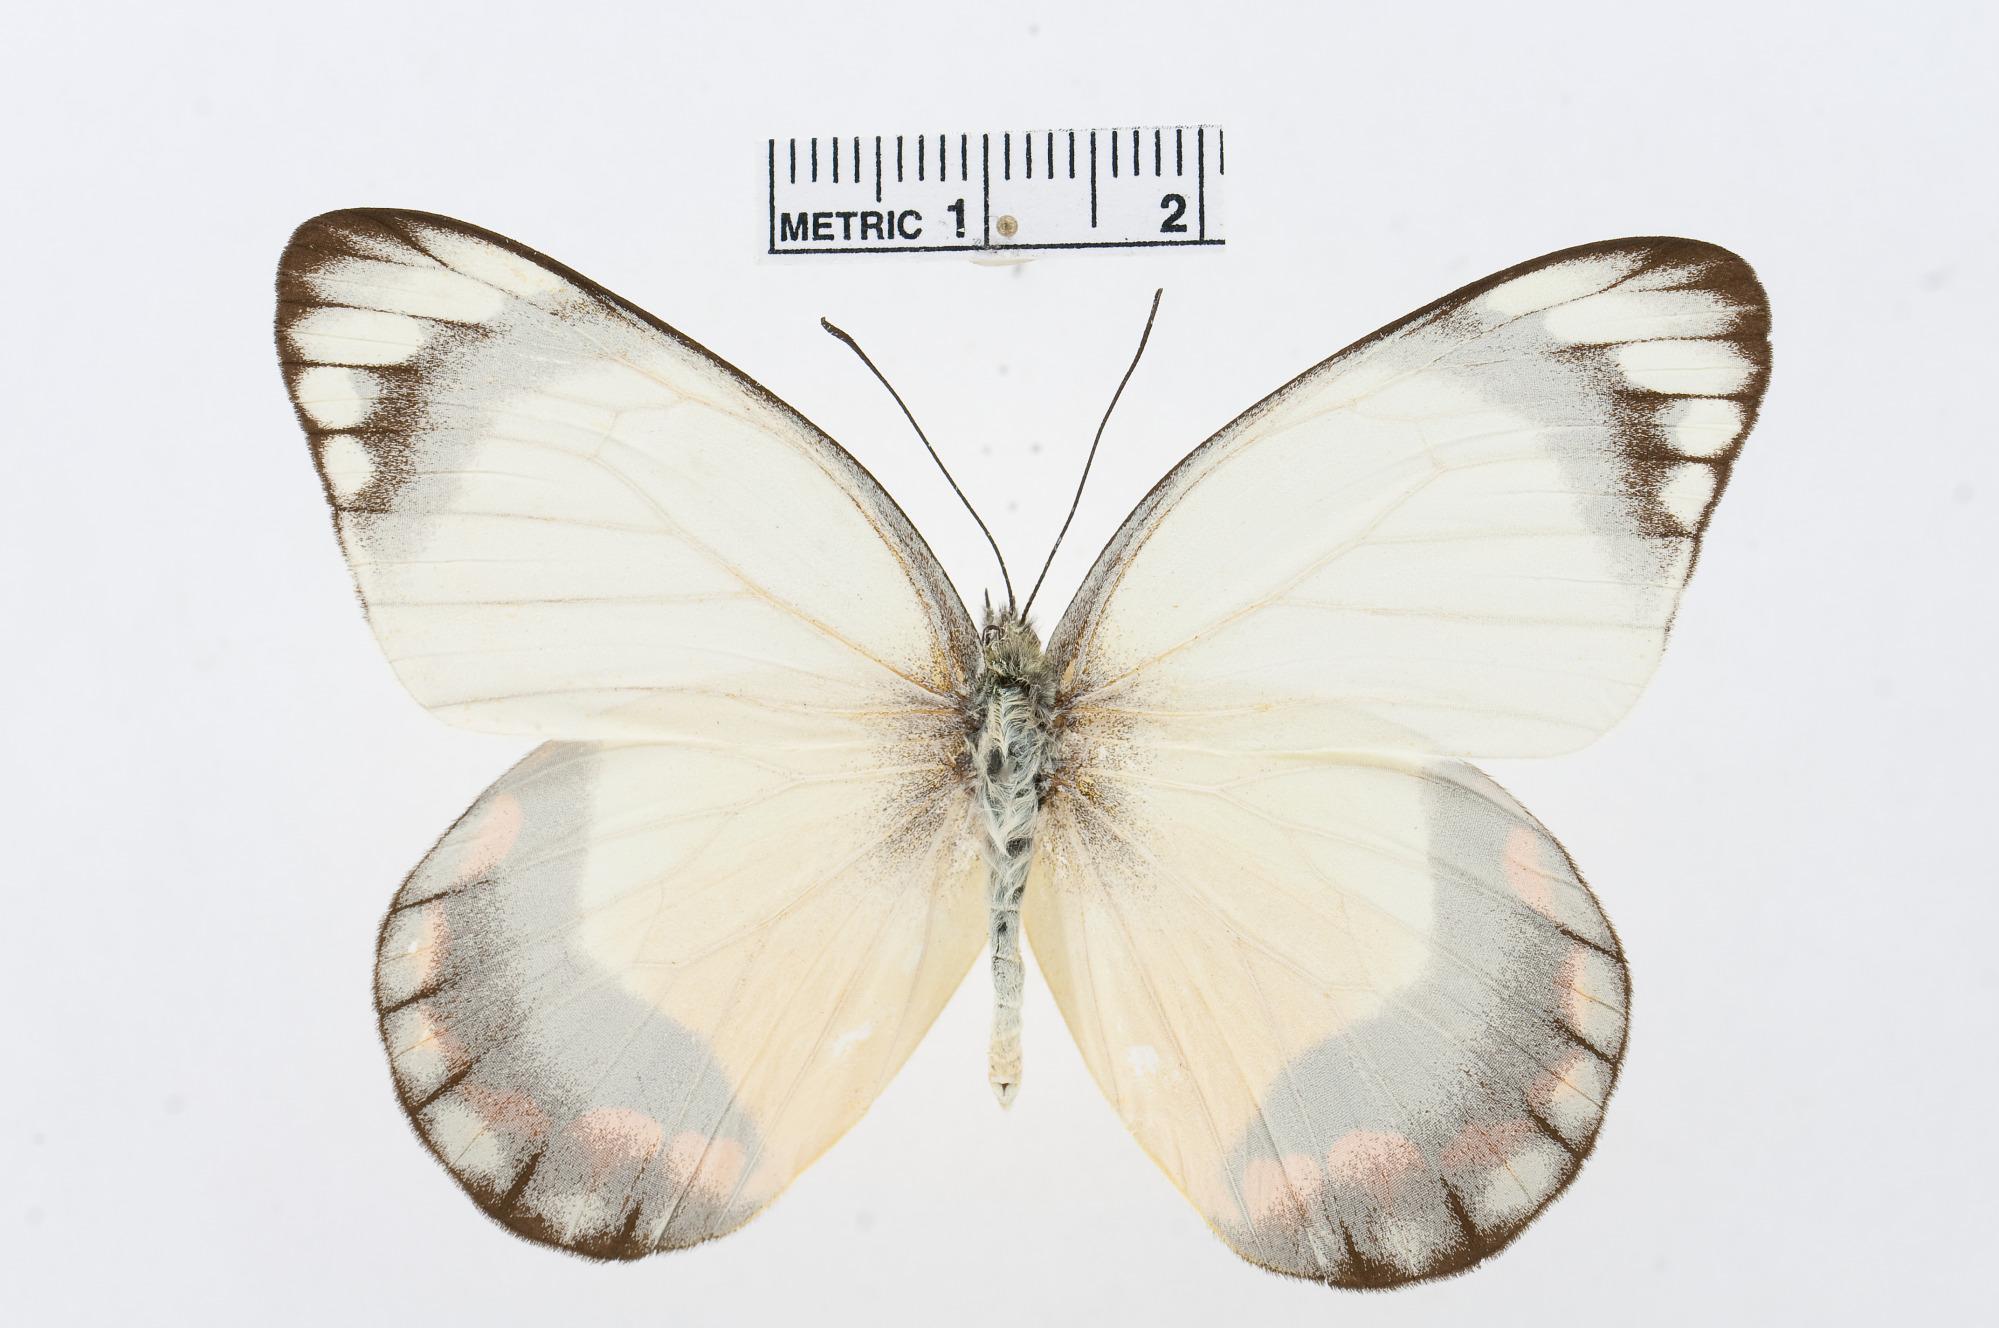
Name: Delias poecila
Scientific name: Delias poecila
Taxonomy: Animalia, Arthropoda, Hexapoda, Insecta, Lepidoptera, Pieridae, Pierinae